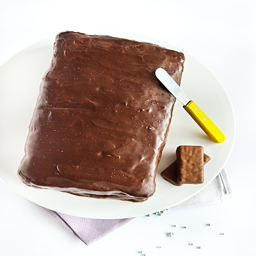
The large chocolate cake is beside two small cookies.
A wafer on a plate covered in a kind of chocolate sauce.
An iced chocolate cake on a white plate with a yellow-handled spatula.
A cake sitting on top of a plate with a knife
A PLATE OF CHOCOLATE CAKE ON A WHITE PLATE WITH A KNIFE